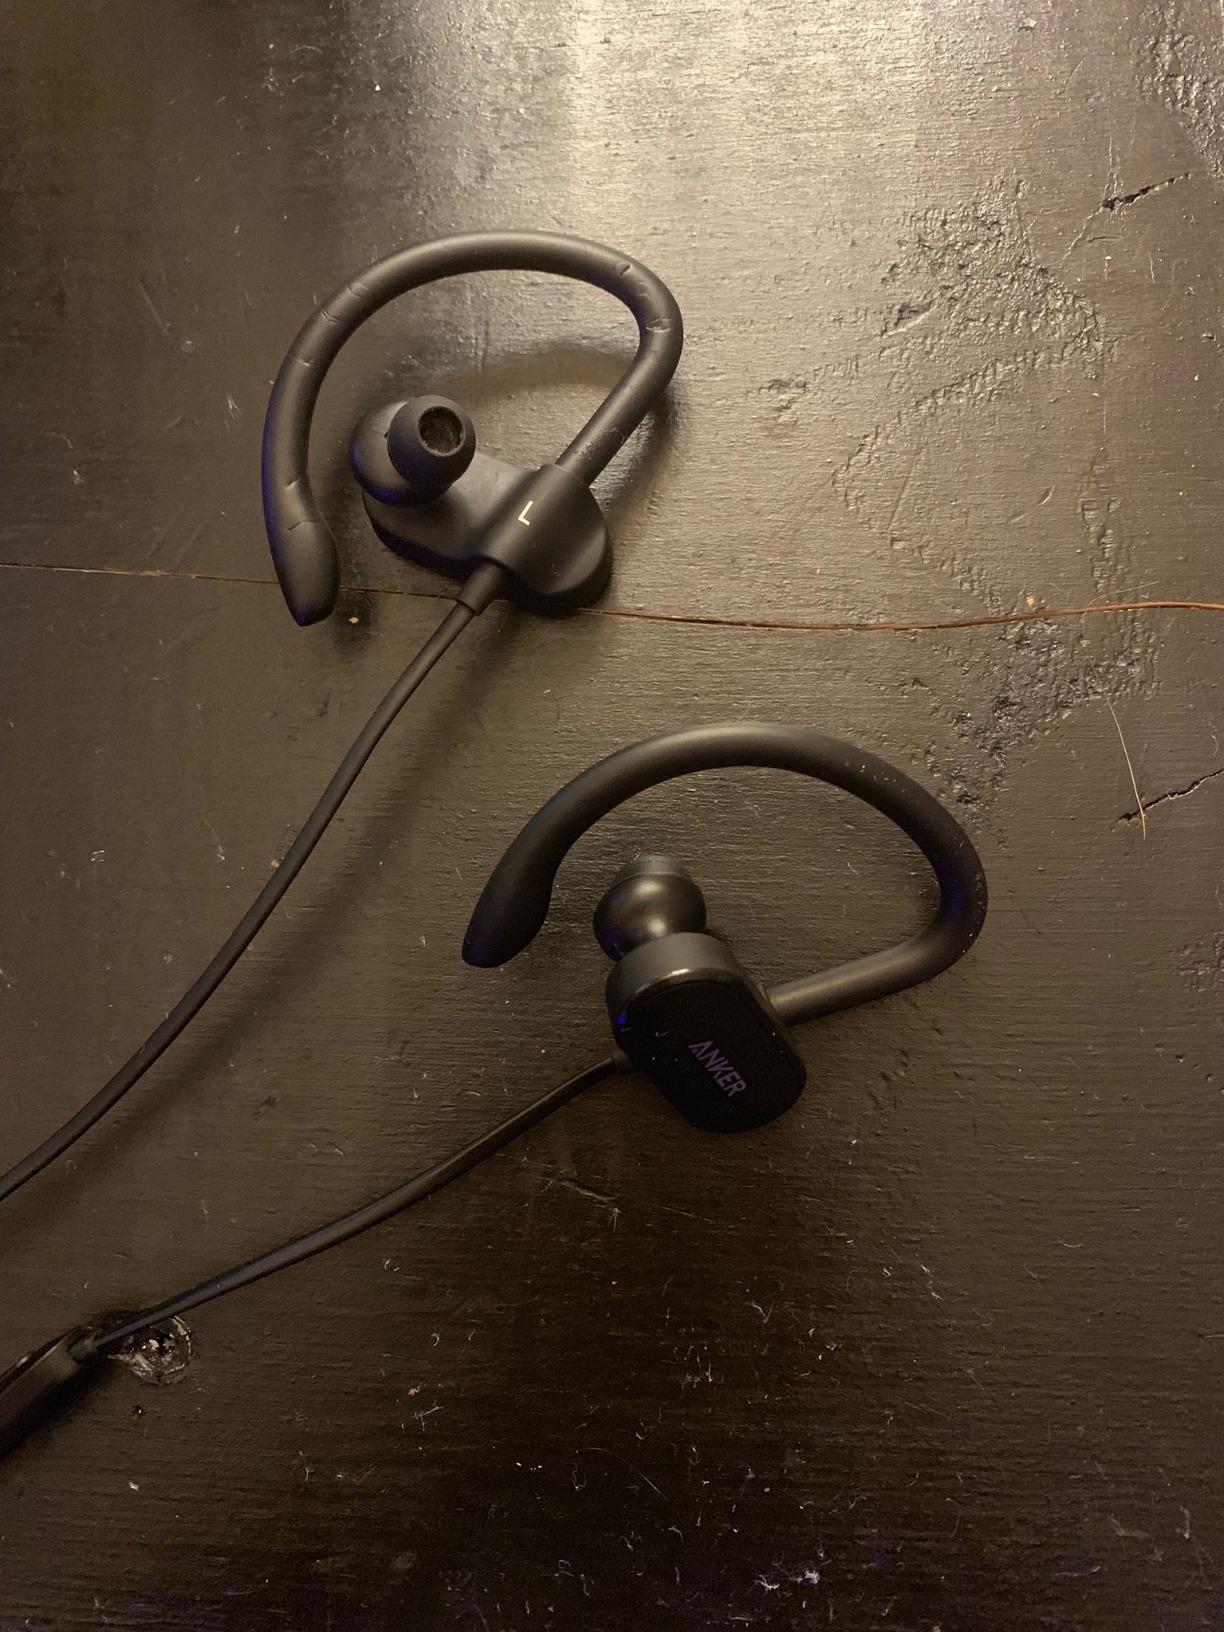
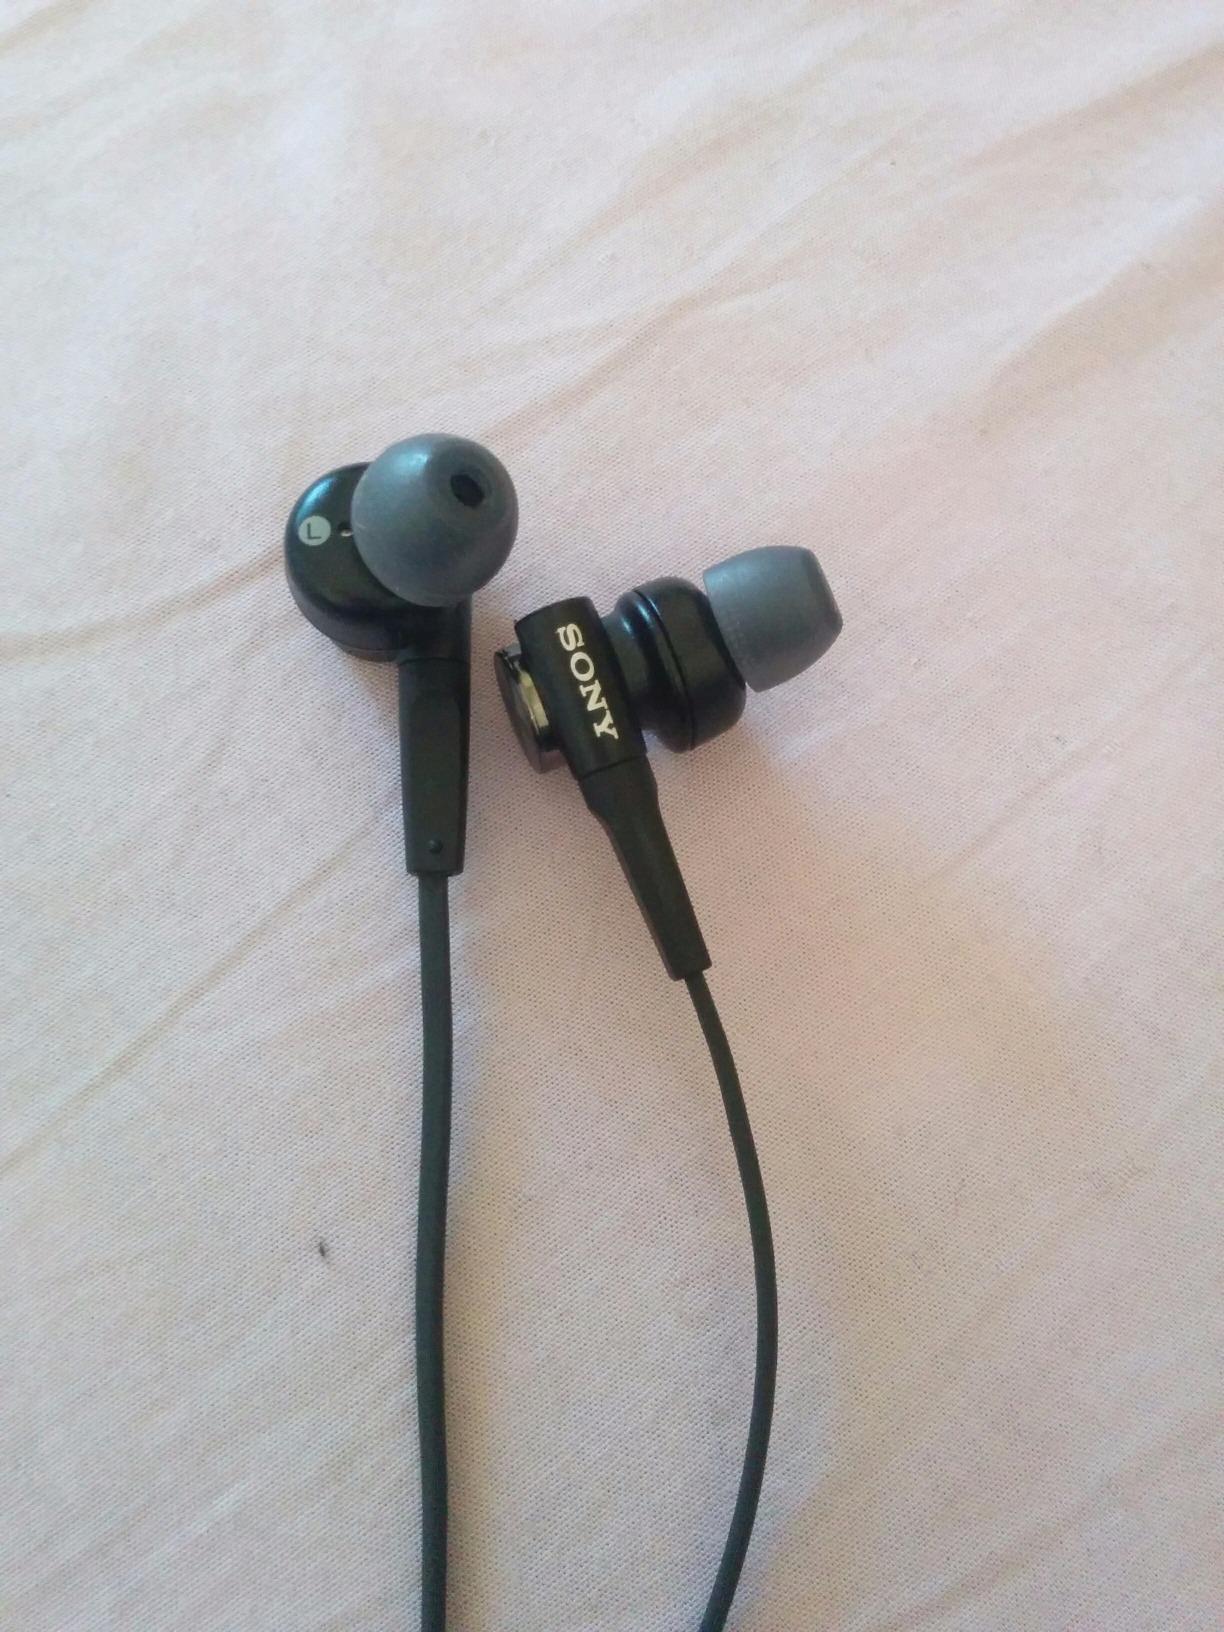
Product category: headphones
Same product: no